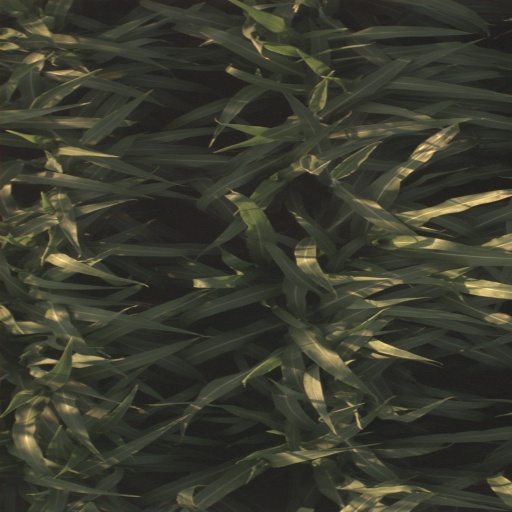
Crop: sorghum